Lukeni lua Nimi

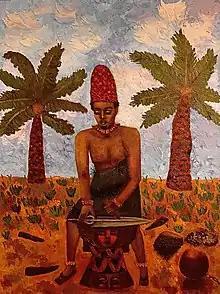
2022 artist's rendition

Lukeni lua Nimi (also "Ntinu Nimi a Lukeni"; –) was the traditional founder of the Lukeni kanda dynasty, first king of Kongo and founder of the Kingdom of Kongo Dia Ntotila. The name Nimi a Lukeni appeared in later oral traditions and some modern historians, notably Jean Cuvelier, popularized it. He conquered the kingdom of Mwene.